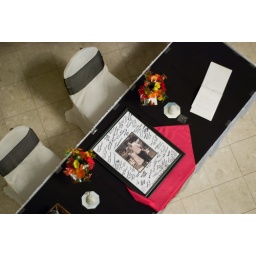
At the reception hall there was a sign in book and a sign-in portrait :)